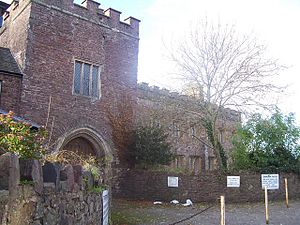
Borge og slotte i England / Devon
Denne liste over borge og slotte i England er ikke en liste over alle bygninger og steder, hvor ordet ”castle” indgår i navnet eller en liste over bygninger, som er en borg i middelalderlig henseende. Det er heller ikke en liste over alle borge og slotte, der nogensinde er bygget i England: Mange er forsvundet sporløst, men er hovedsageligt en liste over bygninger og ruiner. De bygninger, som er bevaret, er alle blevet ændret i løbet af historien.